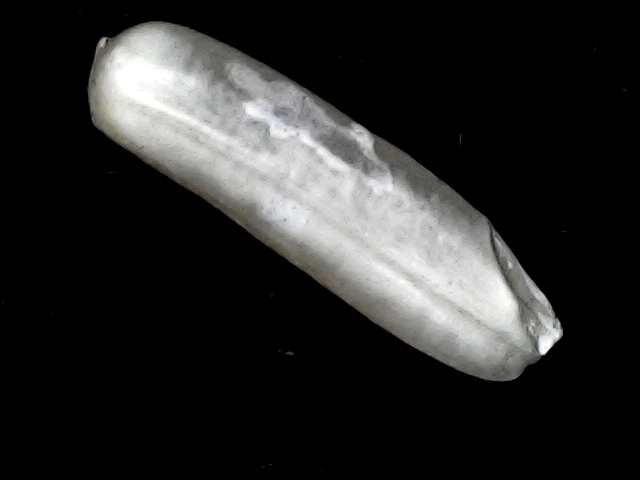
Rice variety: BD57